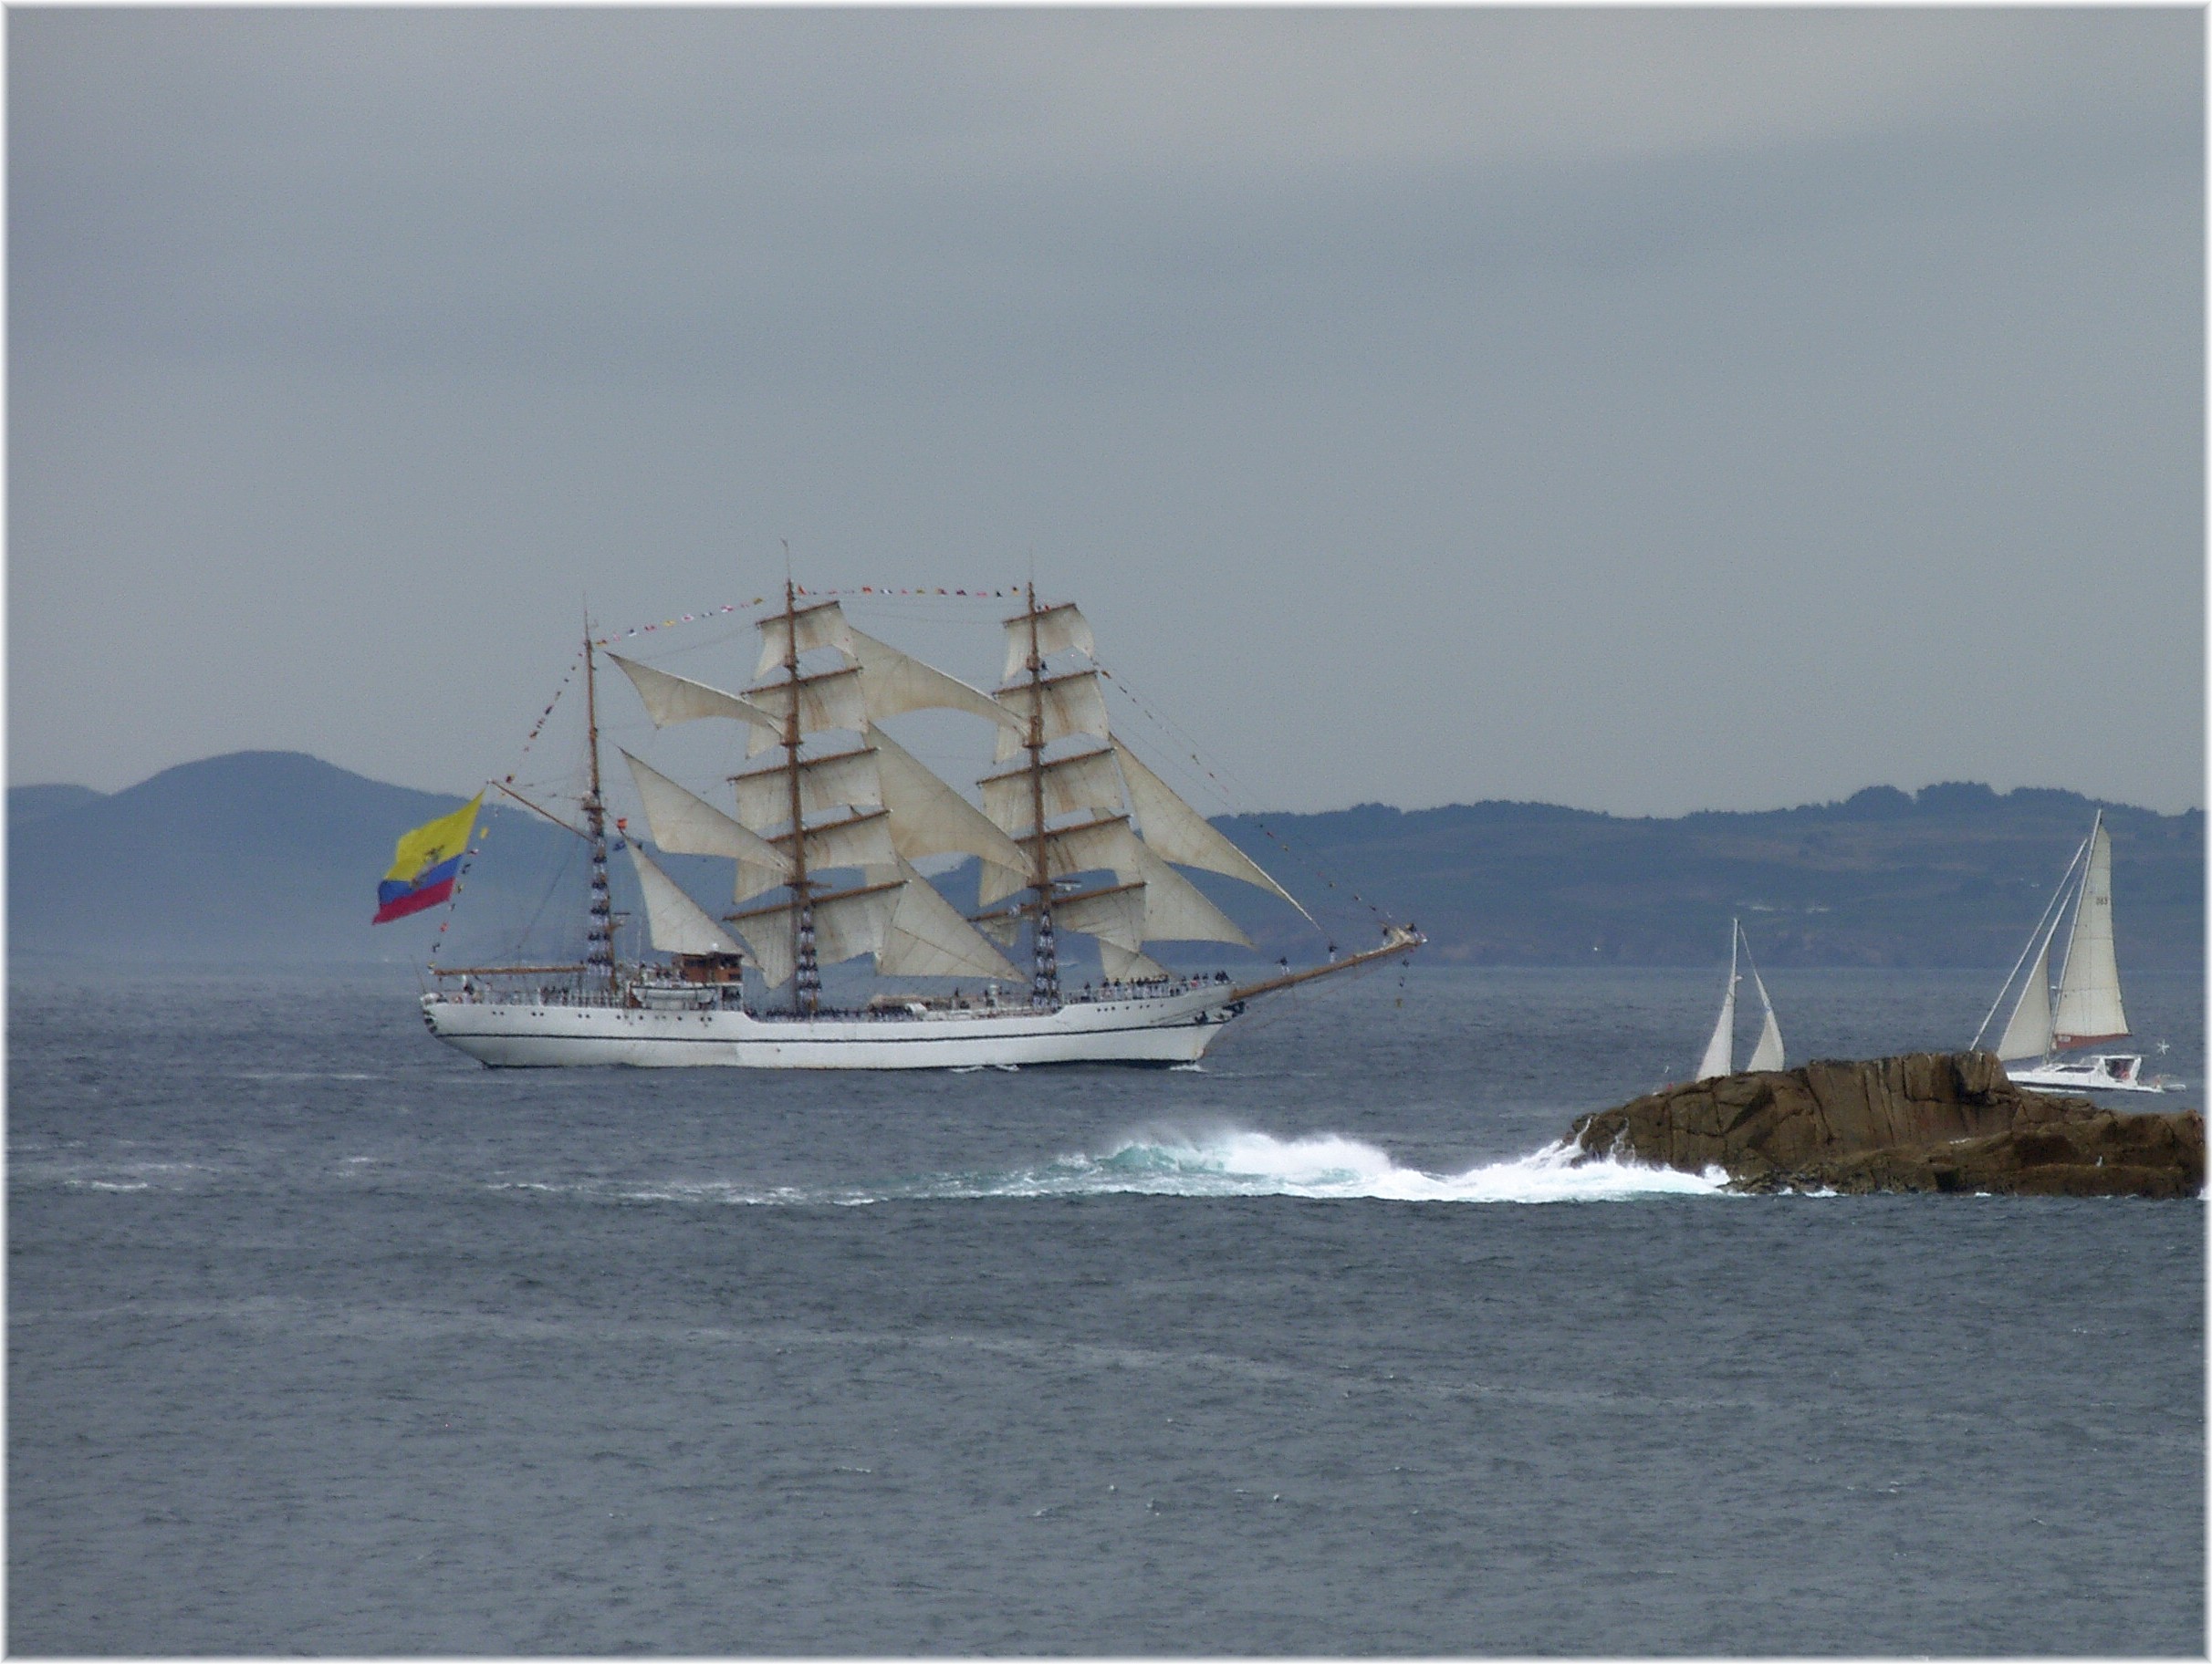
sea, boat, ship, europe, vehicle, mast, vela, spain, espagne, sail, europa, mar, galicia, tallships, watercraft, schooner, windjammer, espana, frigate, brig, galiza, marineras, corunna, galice, barcos, grandesveleros, lacoruna, sailing ship, acoru a, coru a, training ship, tall ship, full rigged ship, caravel, brigantine, barquentine